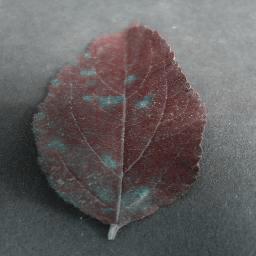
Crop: apple
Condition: cedar_rust